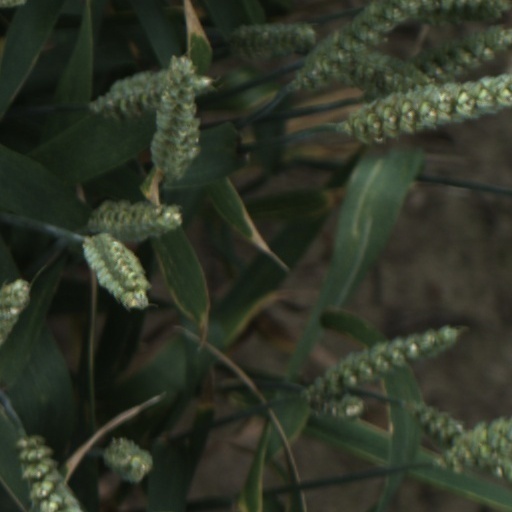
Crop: wheat